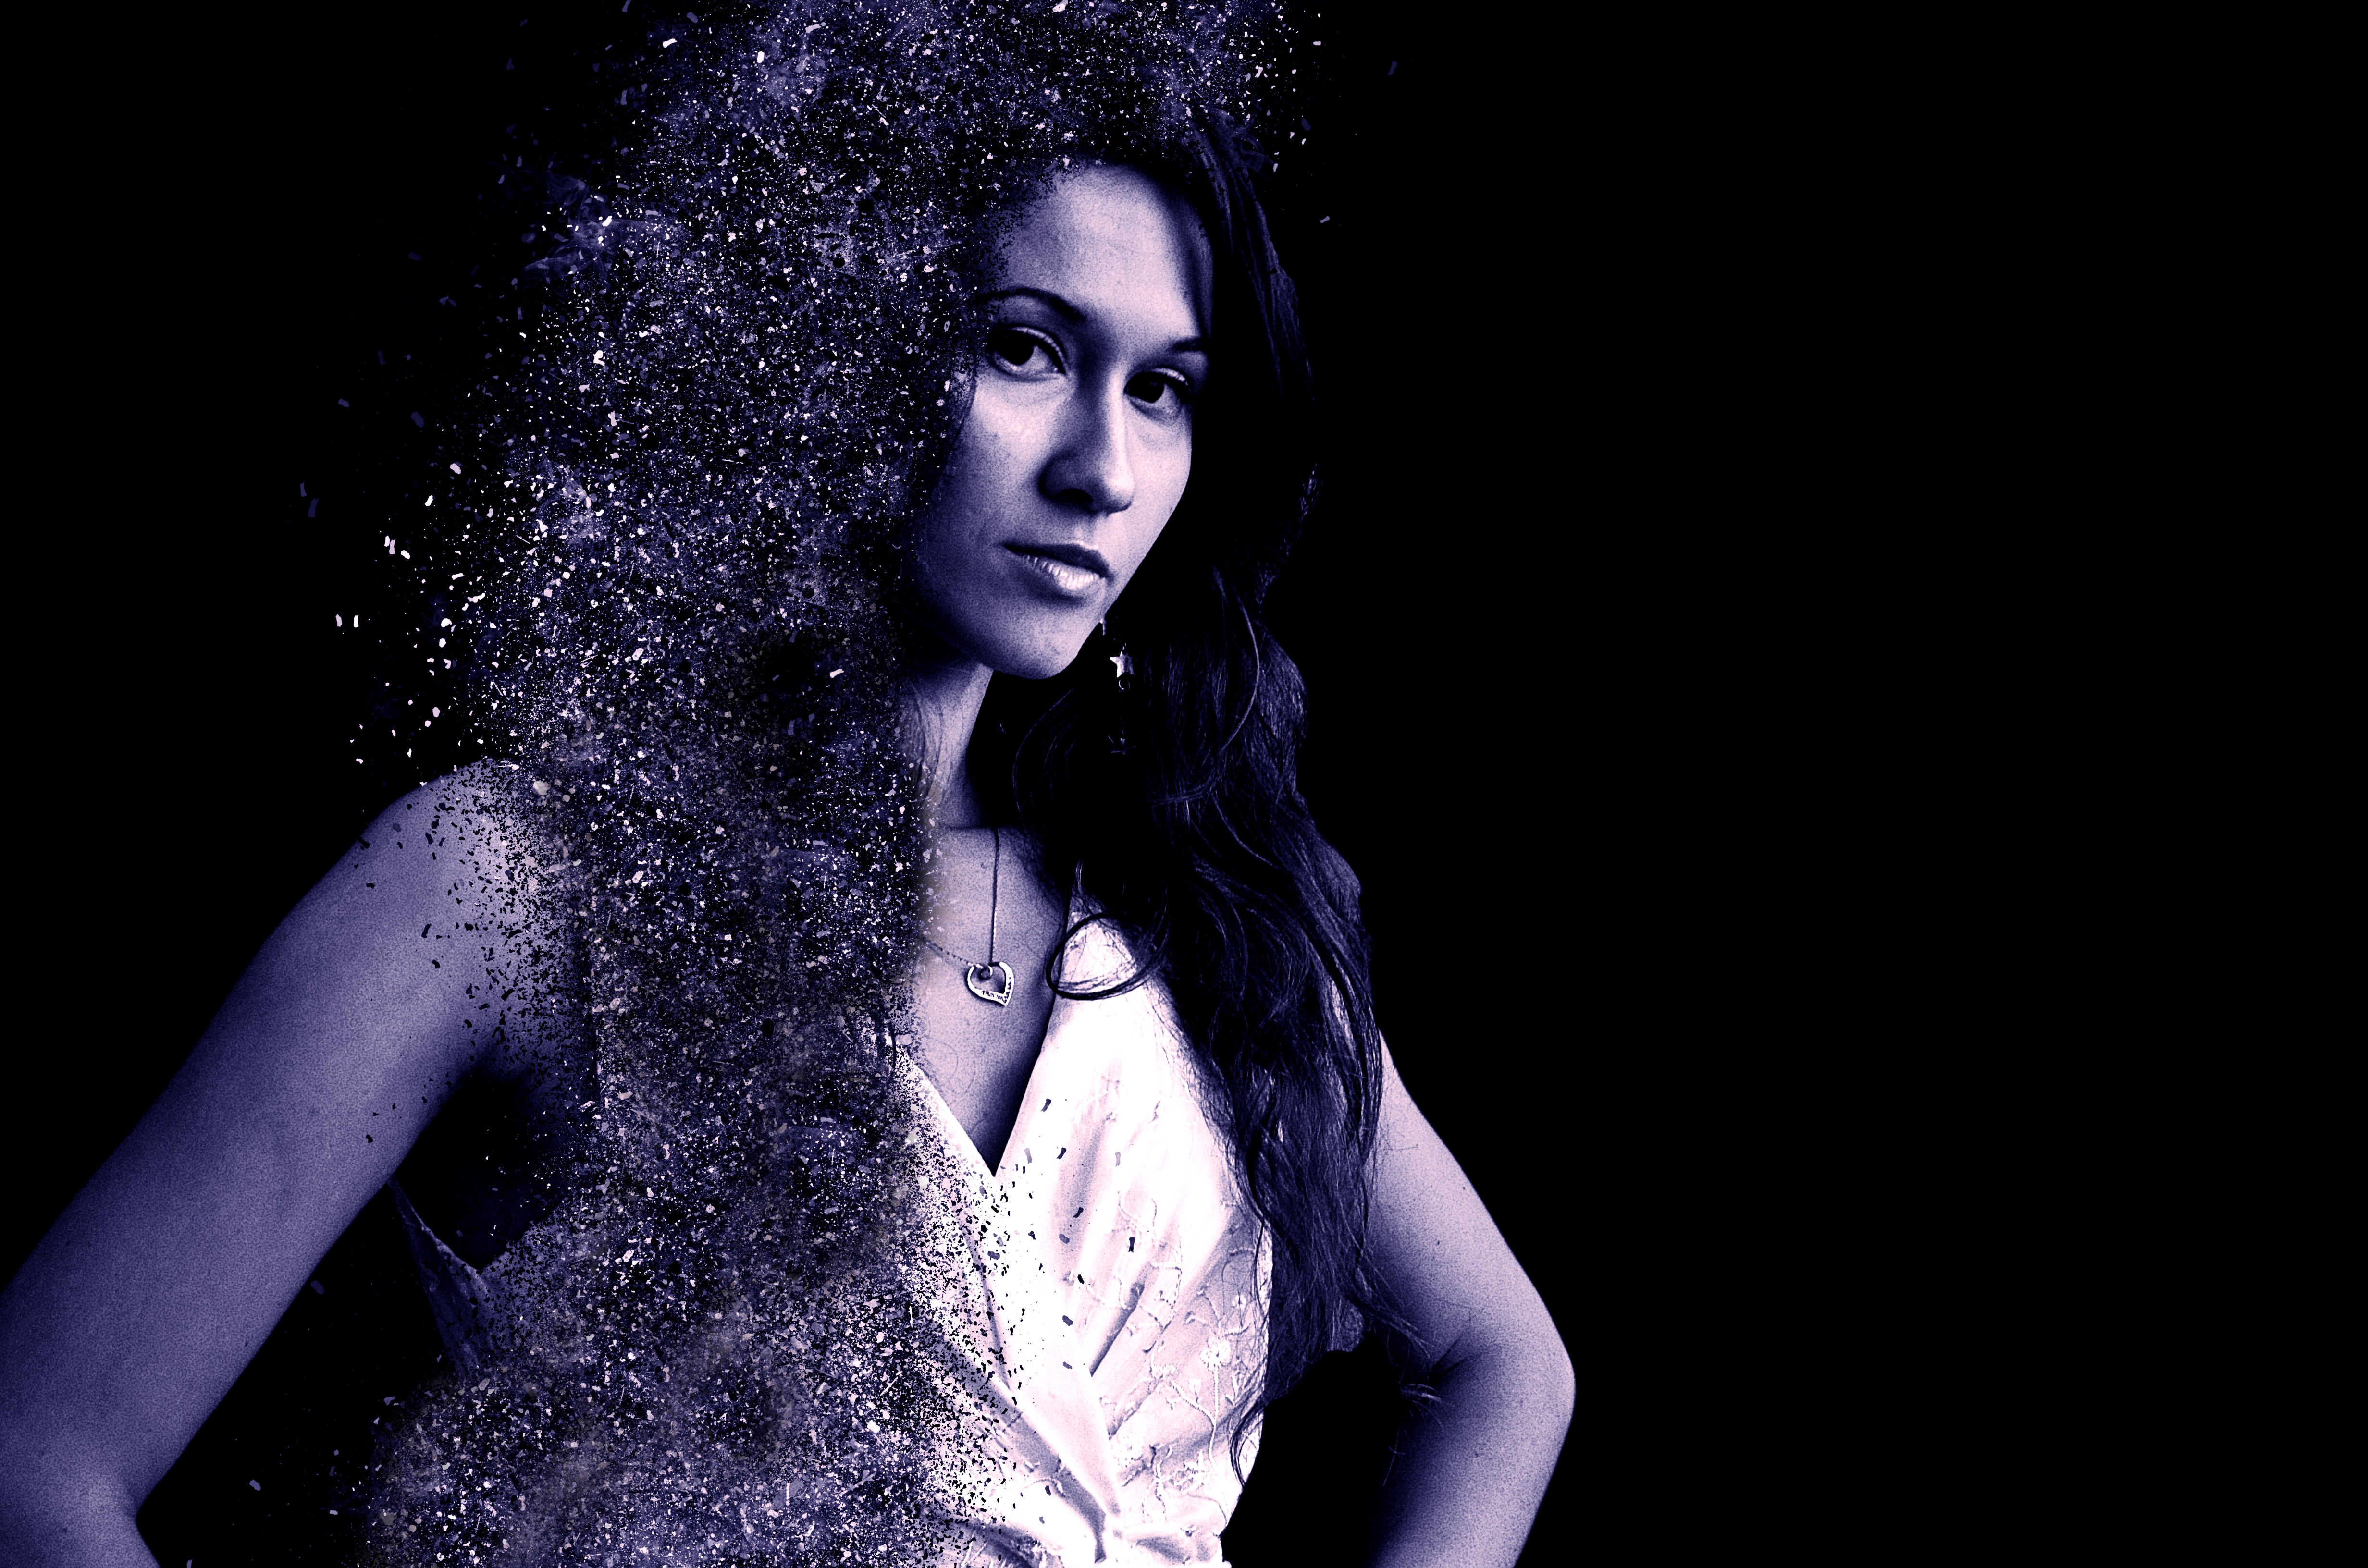
black and white, woman, photography, view, female, singer, portrait, model, human, darkness, fashion, black, smile, long hair, face, art, cool, head, singing, beauty, beautiful, young woman, photo shoot, monochrome photography